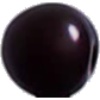
Label: Cherry Wax Black 1